Public broadcasting

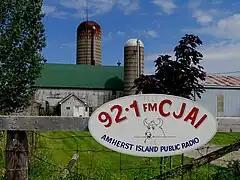
Amherst Island public radio

Canada is also home to a number of former public broadcasting entities that have gone private. CTV Two Alberta, which is licensed as an educational television station in Alberta, was once owned by the Alberta government as the public broadcaster Access. In 1993, the provincial government agreed to cease to direct funding of Access after the 1994 fiscal year; the channel was sold to CHUM Limited in 1995, which initially acquired the channel through a majority-owned subsidiary, Learning and Skills Television of Alberta Limited (LSTA). To fulfill its license conditions as an educational station, it broadcasts educational and children's programming during the daytime hours, while airing entertainment programming favoured by advertisers and viewers in prime time. The service discontinued its broadcast transmitters in Calgary and Edmonton in August 2011, due to the expense of transitioning the two stations to digital, and the fact that the service had mandatory carriage on television providers serving Alberta regardless of whether it ran over-the-air transmitters. The service has since operated as part of Bell Media's CTV Two chain of stations.